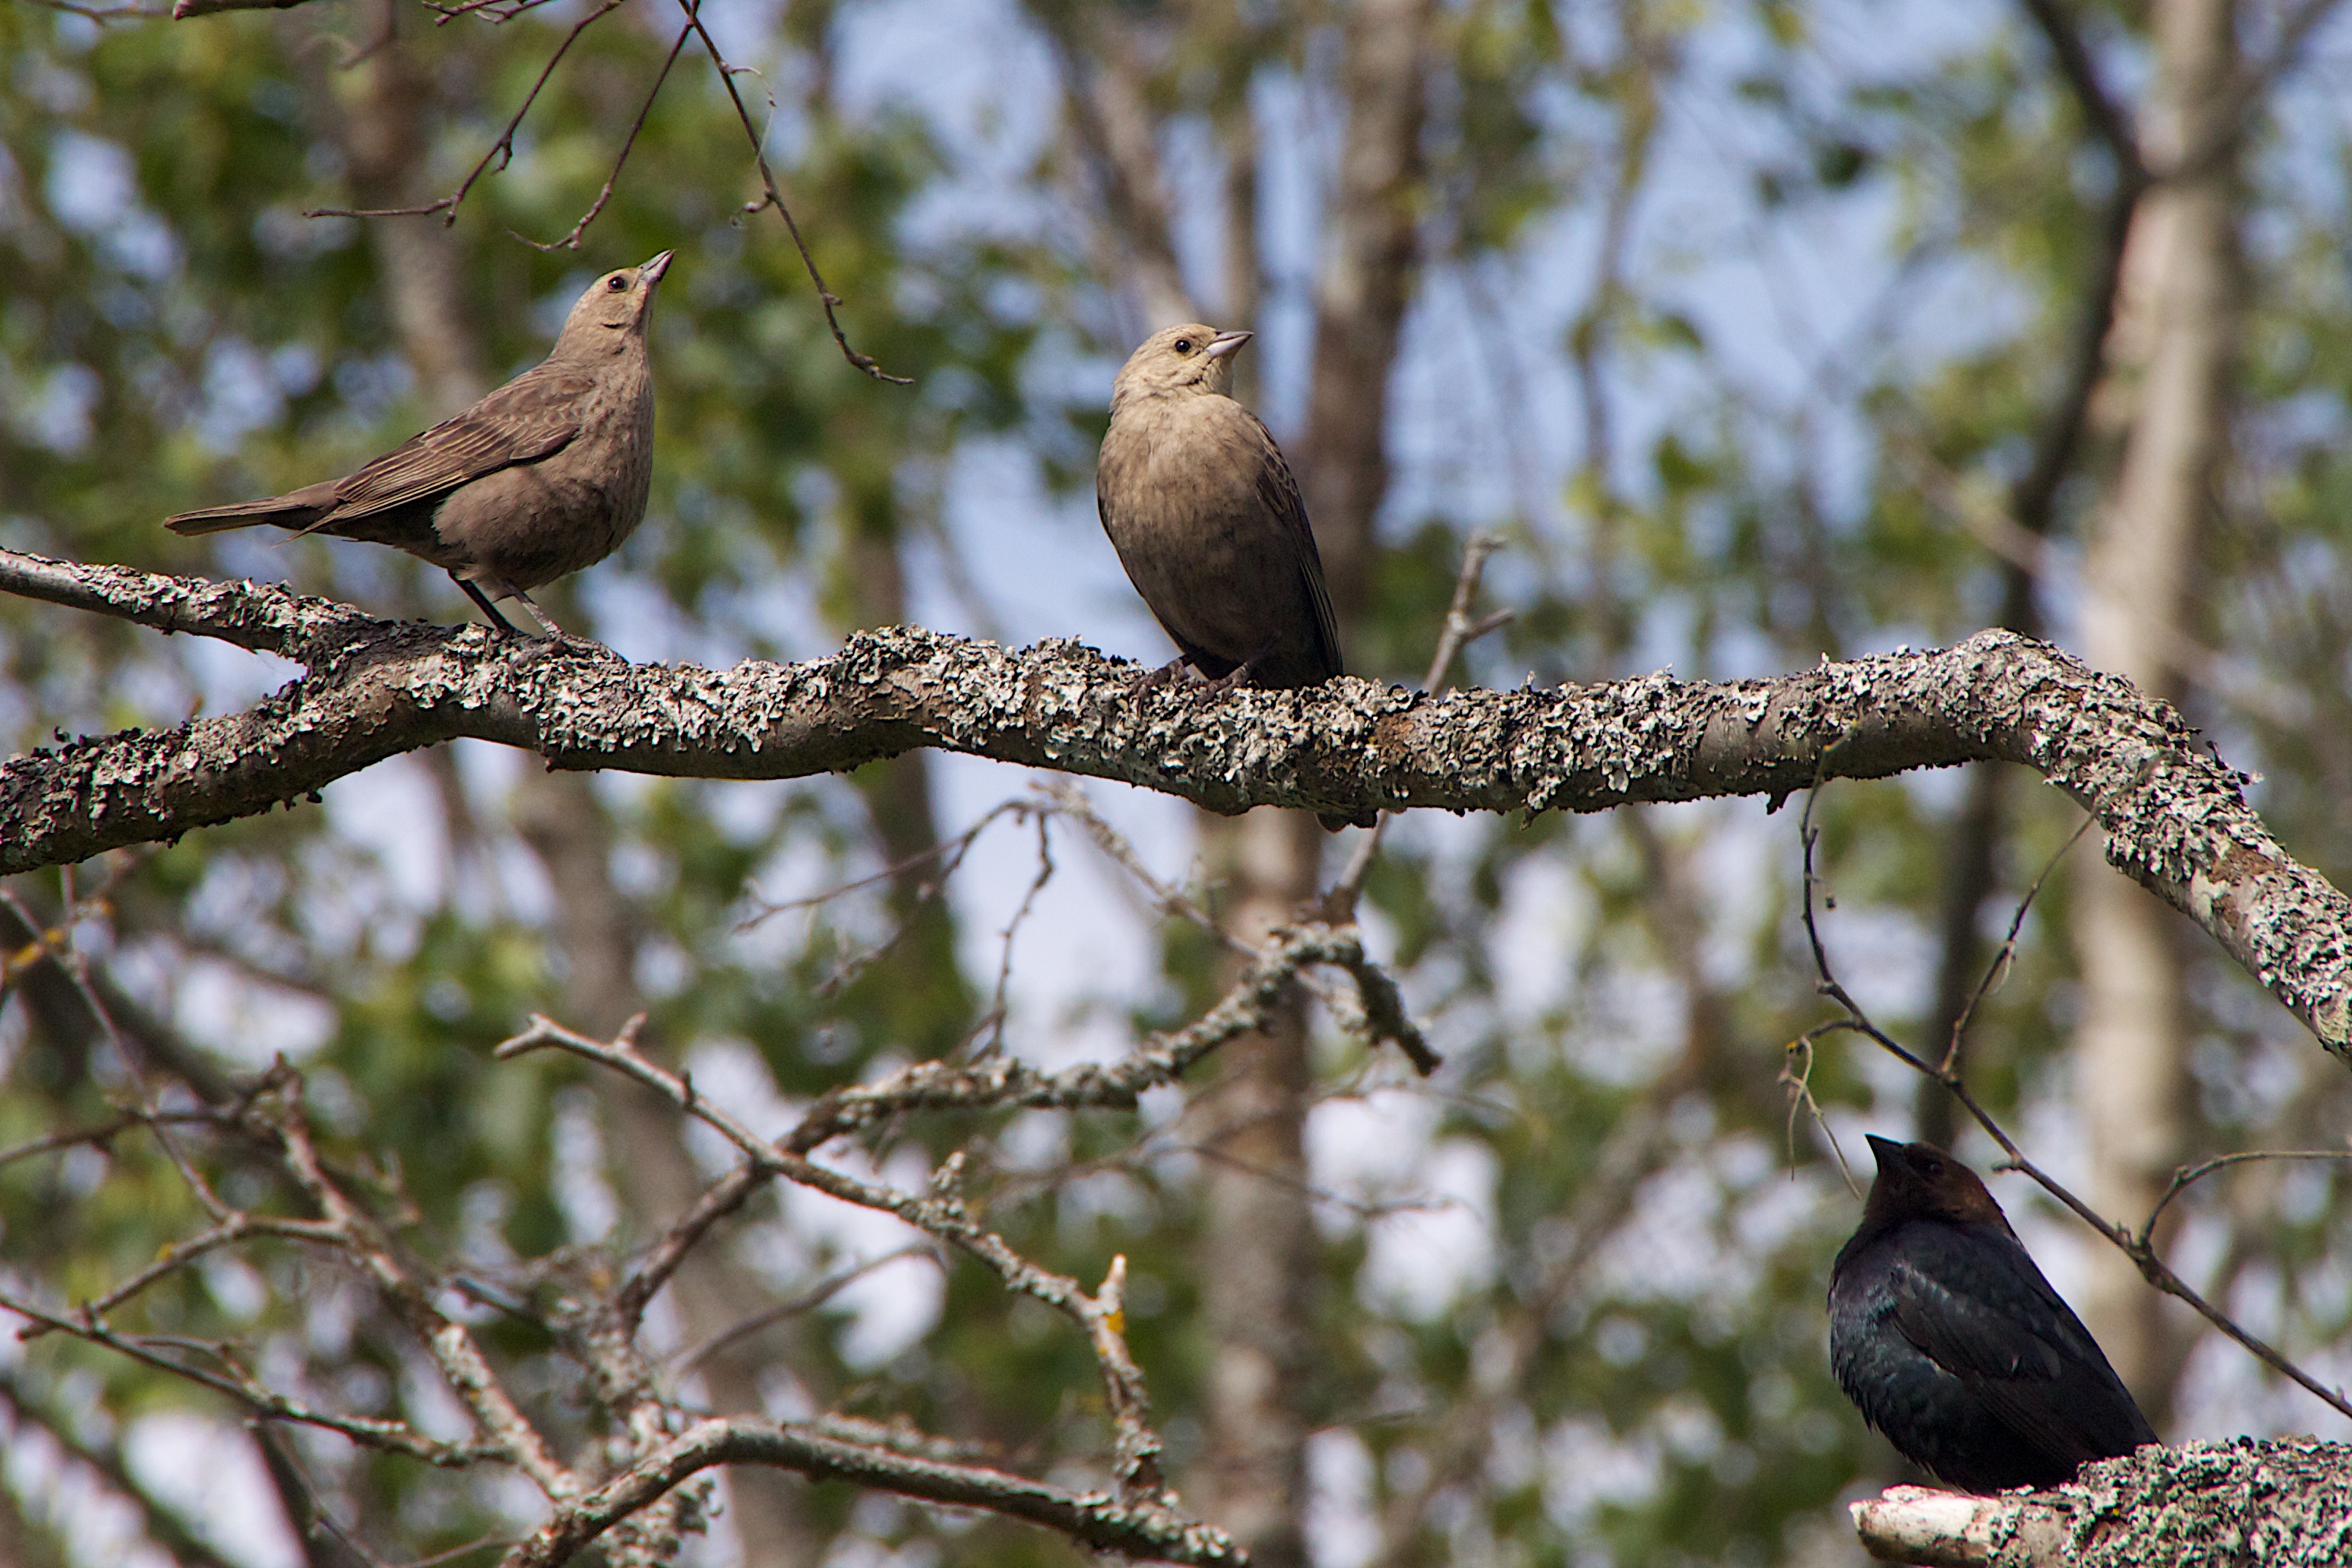
nature, branch, bird, wildlife, fauna, twig, vertebrate, perching bird